Jan Dismas Zelenka

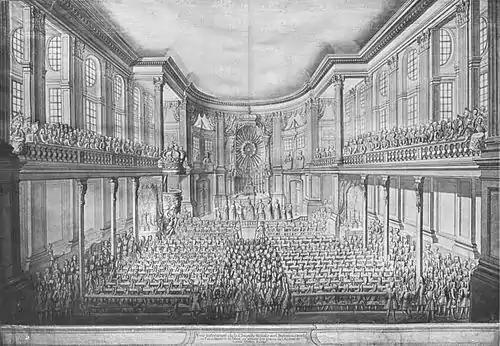
Interior of the Court Chapel

Baron von Hartig may have recommended Zelenka to the Dresden "Hofkapelle" (court orchestra) as a double bass player. He entered the service of the Dresden court with a salary of 300 thalers in 1710/11. The conditions for music making added impetus to his creativity, particularly with respect to the composition of sacred music for the Catholic court church. His first major work in Dresden was a Mass, the "Missa Sanctae Caeciliae" (c. 1711). Zelenka's music must have impressed the court, because only a few months after his arrival in Dresden his salary was increased to 350 thalers. This placed him among the most highly paid musicians in the "Hofkapelle". Three years later, it was raised to 400 thalers.